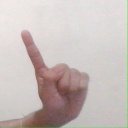
अक्षर: ए